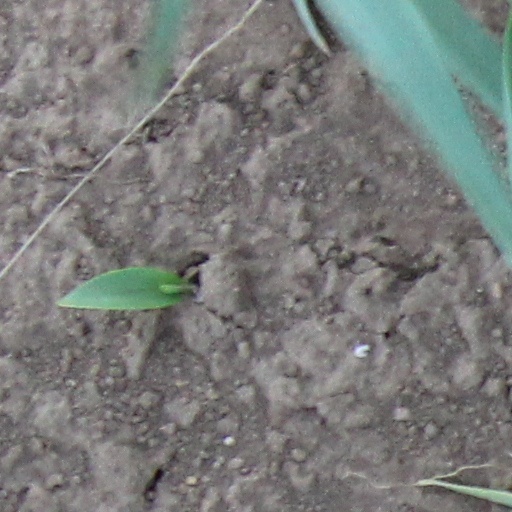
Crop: wheat